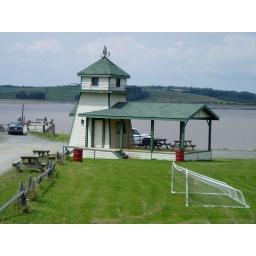
Near Windsor, Nova Scotia, Canada in the days of sail a very busy ship building community.